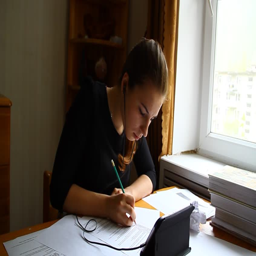
young girl student working on a tablet with headphones , listening to music and writes on paper